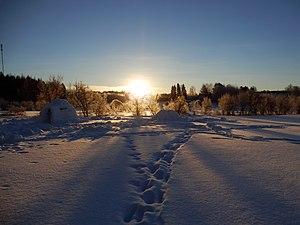
Levée de soleil en Carélie du Nord, Finlande.
Irène Némirovsky est une romancière russe d'expression française, née à Kiev le 11 février 1903 et morte le 19 août 1942 à Auschwitz. Auteur à succès dans la France des années 1930 mais oubliée après la Seconde Guerre mondiale, elle est le seul écrivain à qui le prix Renaudot ait été décerné à titre posthume, en 2004, pour son roman inachevé Suite française.